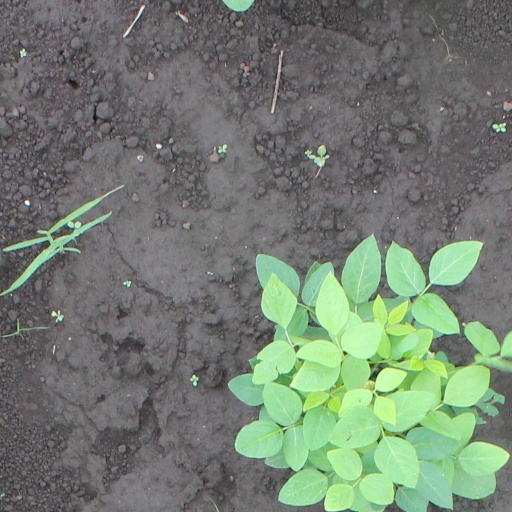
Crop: soybean